Chalk Emerald

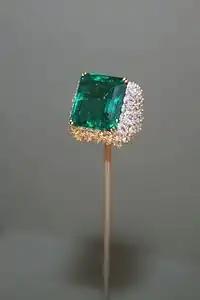
The Chalk Emerald ring

The Chalk Emerald is a rectangular step-cut emerald, mined in Muzo, Colombia. It was one of many Colombian emeralds shipped to India by the Spanish in the 16th and 17th centuries. Ownership of the stone after its arrival is unrecorded until its sale by Jagaddipendra Narayan, the Maharaja of Koch Bihar, to a British gem broker in 1959. Jagaddipendra stated that the stone was formerly the centerpiece of an emerald and diamond necklace worn by his mother, Indira Devi, to various state functions.